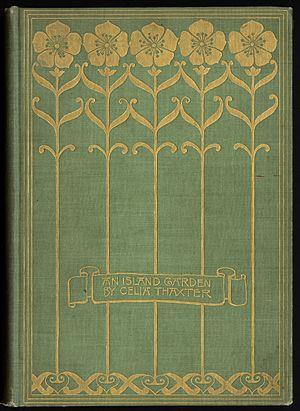
Celia Laighton Thaxter est une poétesse et auteure américaine. Pendant une grande partie de sa vie, elle habite avec son père sur les Îles de Shoals dans l'hôtel Appledore. Son enfance et son désir de devenir écrivaine sont détaillés dans son autobiographie et dans son livre intitulé Among the Isles of Shoals. Parmi ses poèmes les plus connus se trouvent « The Burgomaster Gull », « Landlocked », « Milking », « The Great White Owl », « The Kingfisher », et « The Sandpiper ».